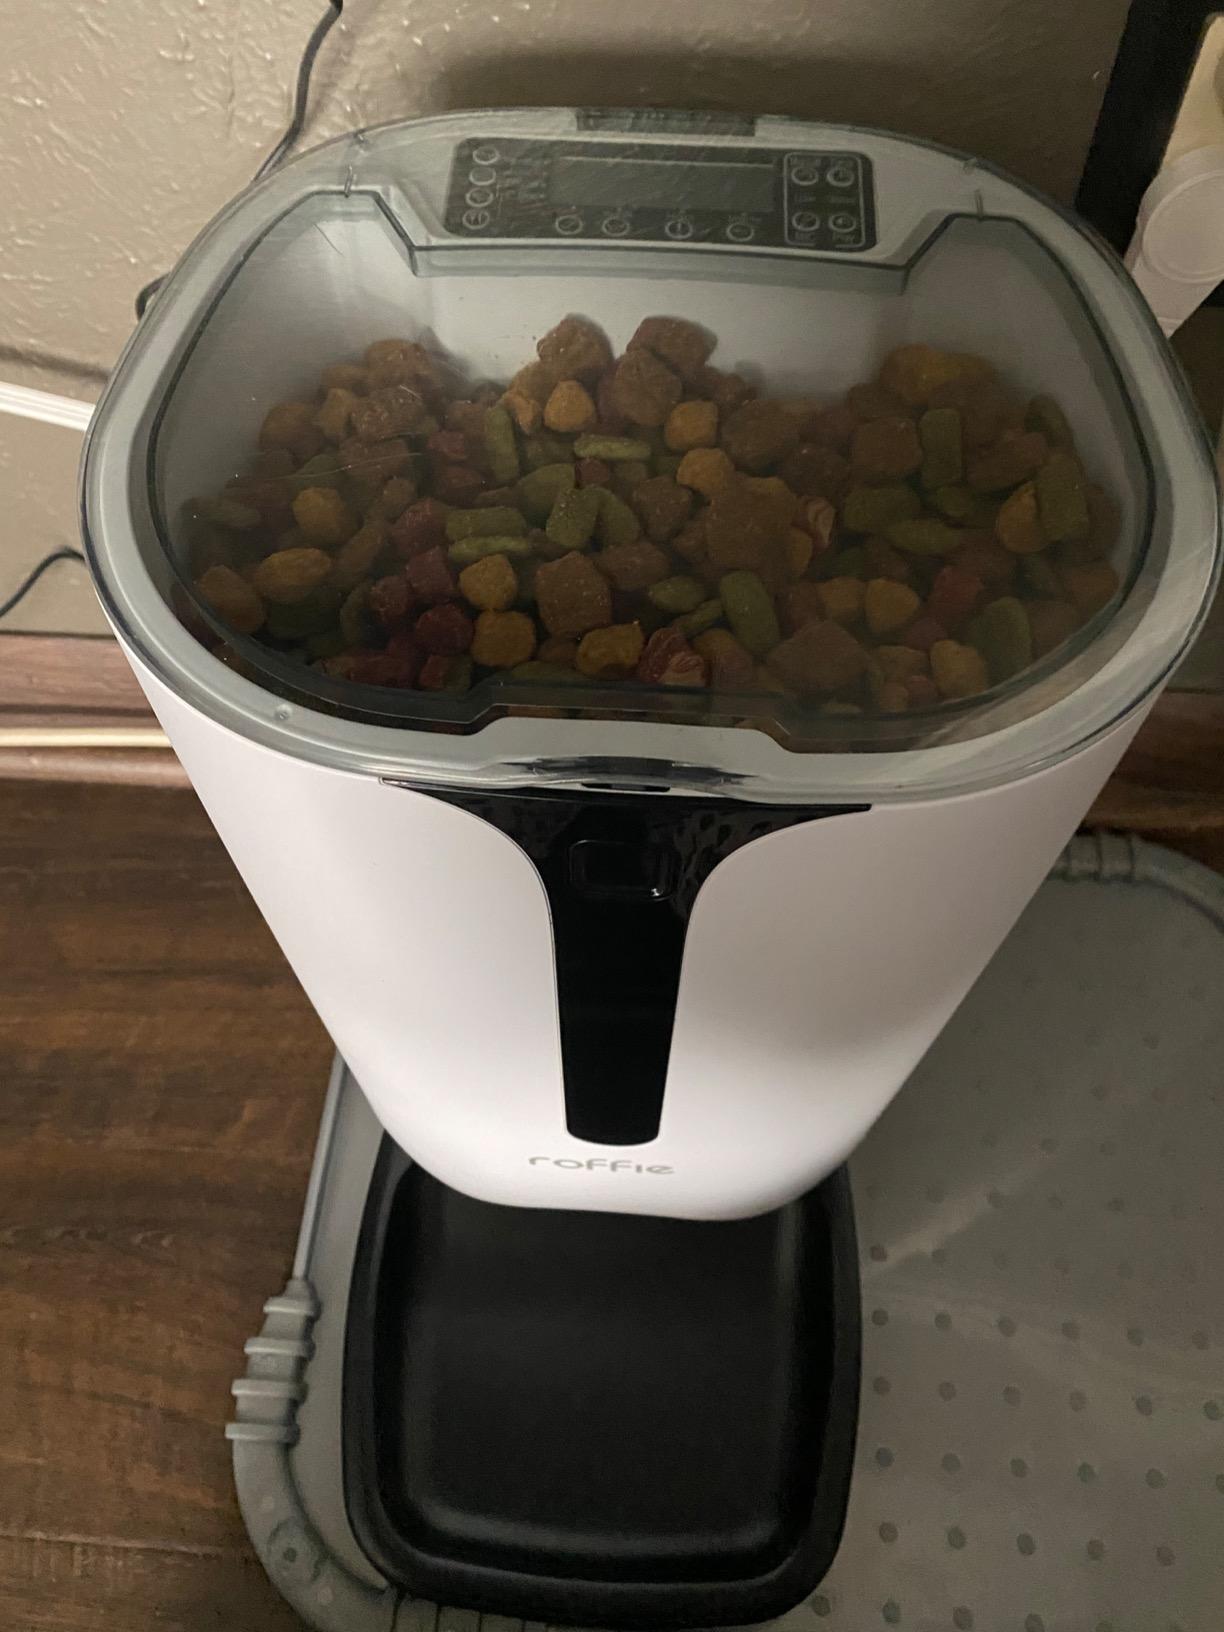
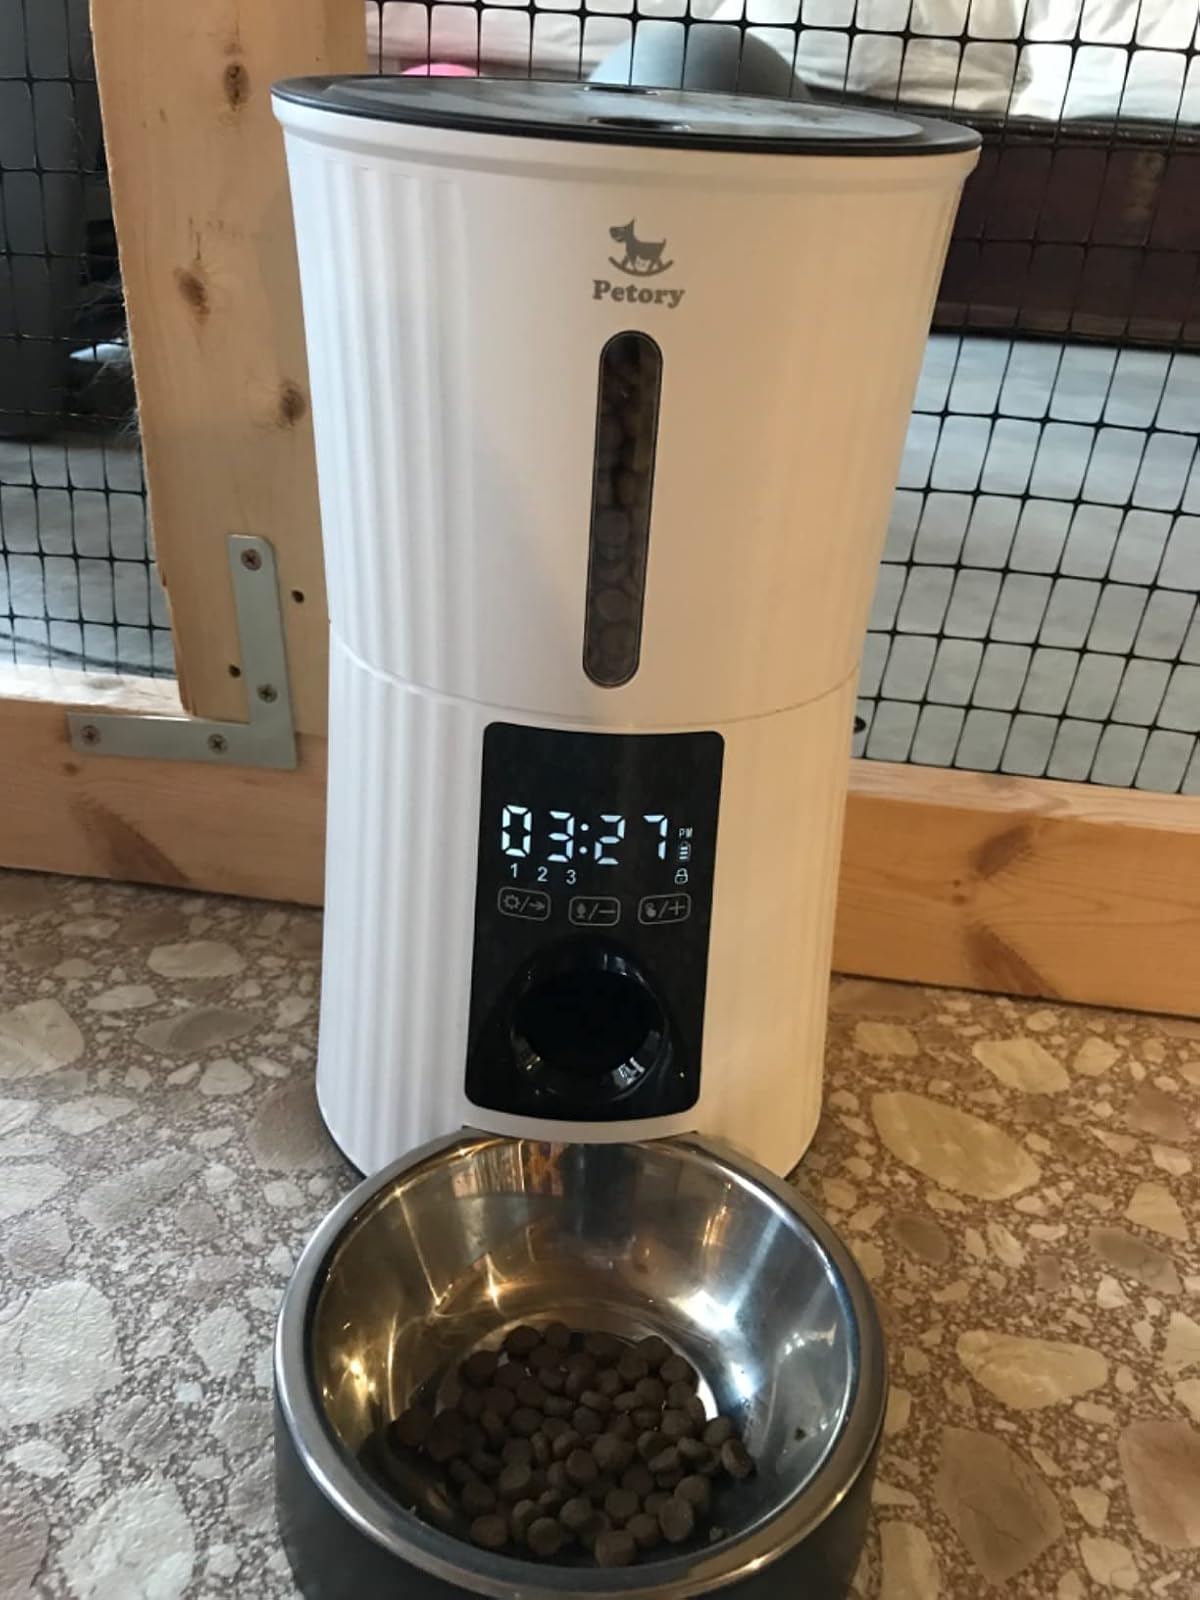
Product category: items_feeder
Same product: no